Kennesaw Mountain National Battlefield Park

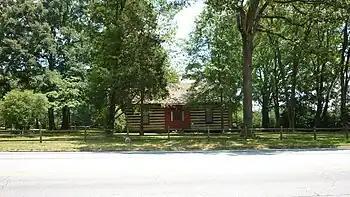
Peter Valentine Kolb's Farm House at Kennesaw Mountain National Battlefield Park

Established as Kennesaw Mountain National Battlefield Site on February 18, 1917, it was transferred from the War Department on August 10, 1933, and redesignated a national military park on June 26, 1935. As with all historic areas administered by the National Park Service, the park was listed on the National Register of Historic Places on October 15, 1966.